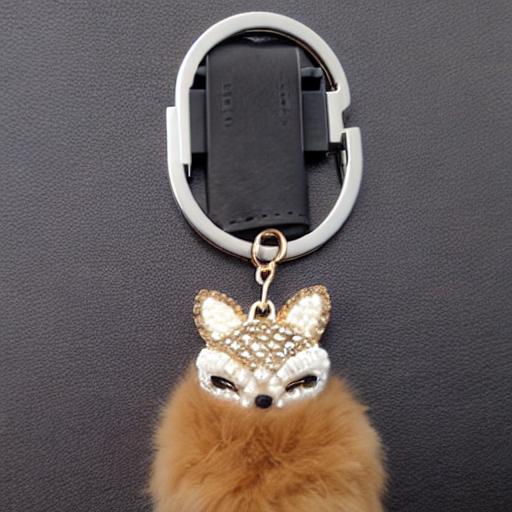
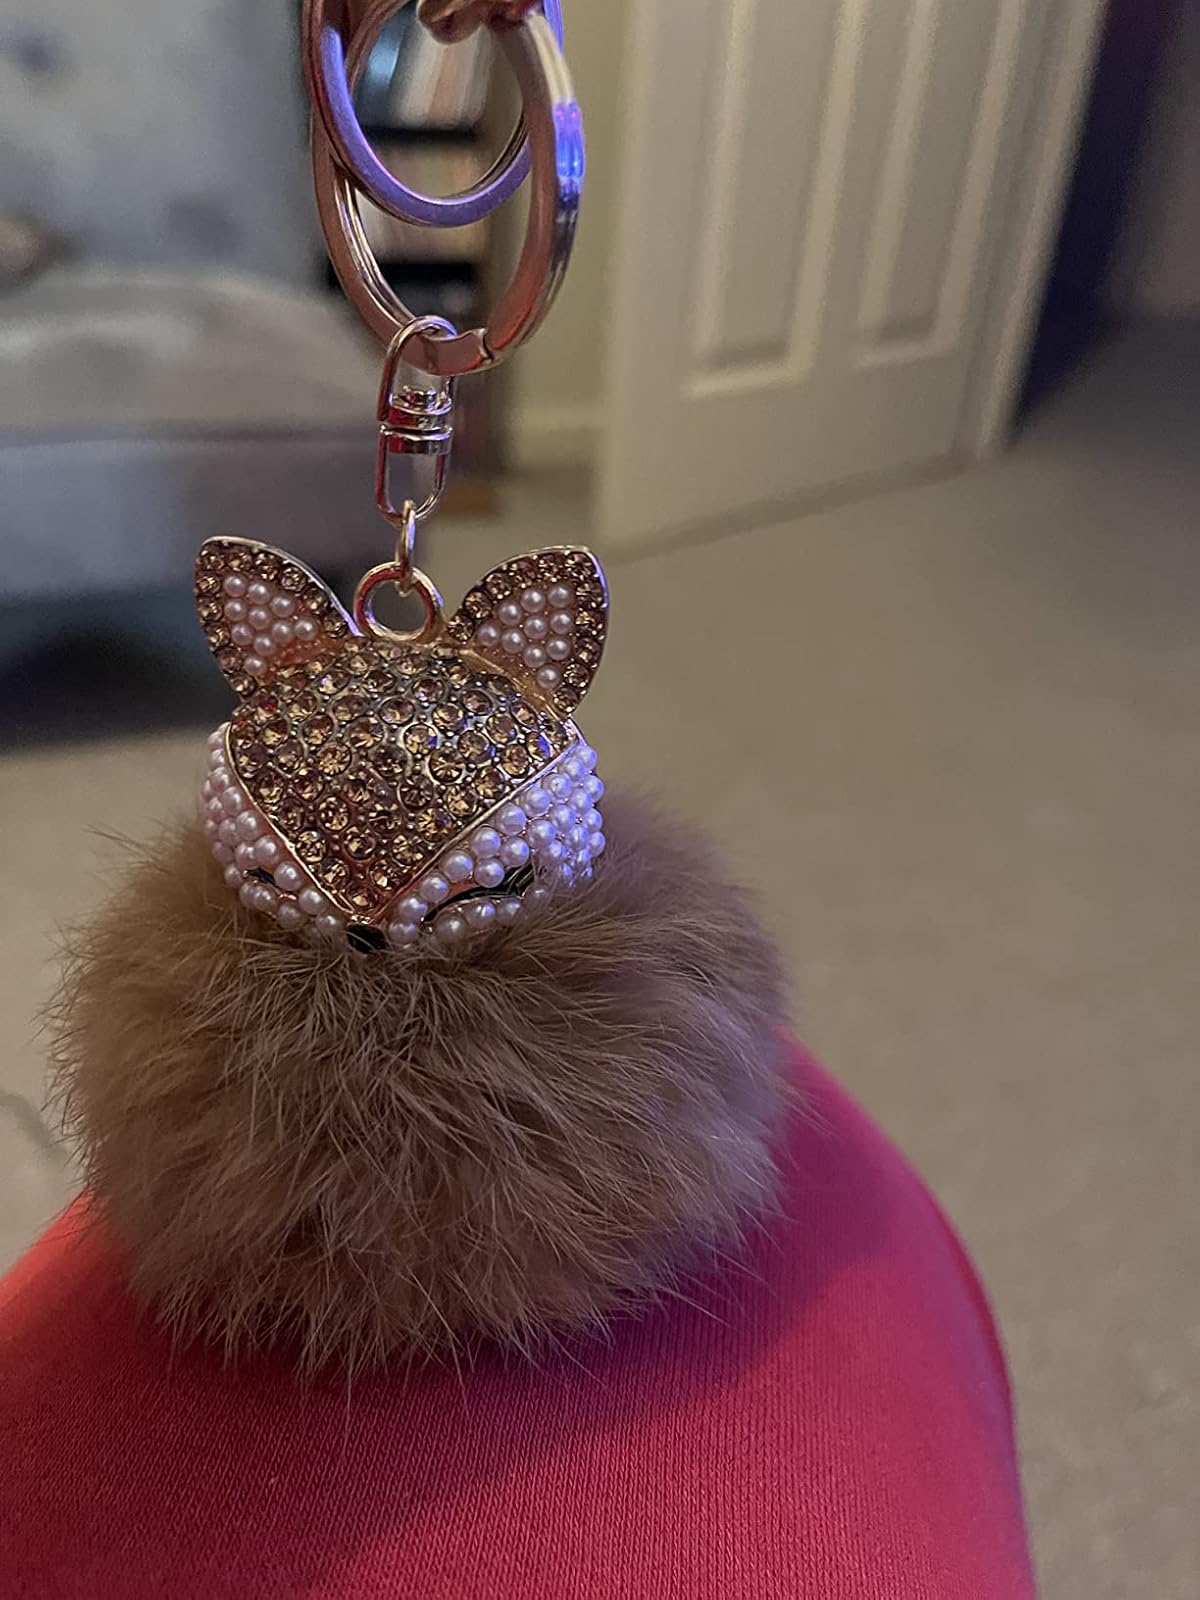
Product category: accessories_keychain
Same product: no